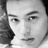
Emotion: neutral